National Library of Wales General Manuscript Collection

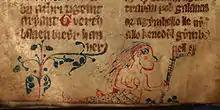
NLW MS 20143, F. 24v. Mermaid

NLW MS 20143, "Ancient laws and institutions in Wales “Leges Wallicae Saec 13[sic]”," is a fourteenth century text of the Welsh Laws, known as Siglum "Y". This calf bound volume has the unusual feature of marginalia drawings, mostly religious, including shield, a mermaid, evangelist-symbols and, the crucifixion with the Virgin Mary and John. The Boston Manuscript of the Laws of Hywel Dda is also in the General Manuscript Collection (NLW MS 24029).